Farwell, Michigan

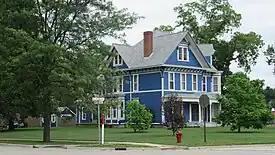
The George and Martha Hitchcock House was built in 1885. It is listed on the National Register of Historic Places and is also a Michigan State Historic Site.

Farwell was founded in 1870 by Edmund Hall, John Van Riper, and George Hitchcock. The Farwell post office opened on January 20, 1871, with George Hitchcock serving as the first postmaster. It was informally platted in 1871 and officially platted the following year by Josiah Littlefield of Ann Arbor. The Flint and Pere Marquette Railroad had plans of expanding into the area on a new route connecting Saginaw to Ludington, which was completed by the end of the decade. The new community was named after New York native Samuel Farwell, who had an interest in the railroad and was a construction contractor. In 1871, Farwell became the first county seat of Clare County but lost the seat of government to Harrison in 1879 after the Farwell courthouse burned down two years earlier. Farwell incorporated as a village in 1879.